Lamborghini Miura

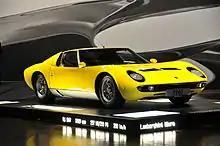
1967 Miura P400

The earliest model of the Miura was known as the P400 (for "Posteriore 4 litri"). It was powered by a version of the Lamborghini V12 engine used in the 400GT at the time. The engine was mounted transversely and produced . Exactly 275 P400s were produced between 1966 and 1969 – a success for Lamborghini despite its then-steep price of .